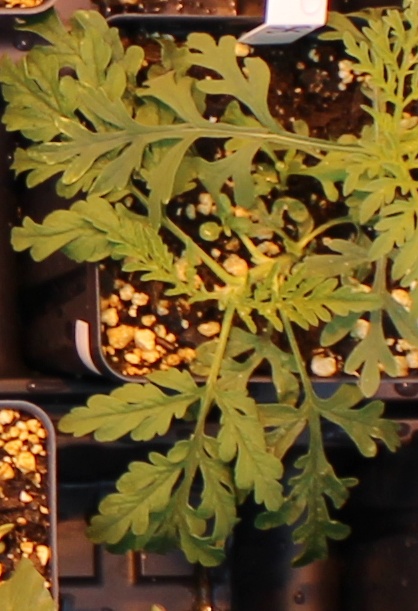
Label: Ragweed